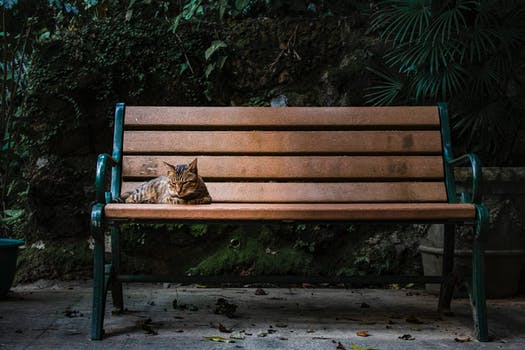
Label: No Watermark